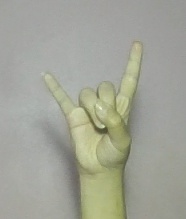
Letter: la